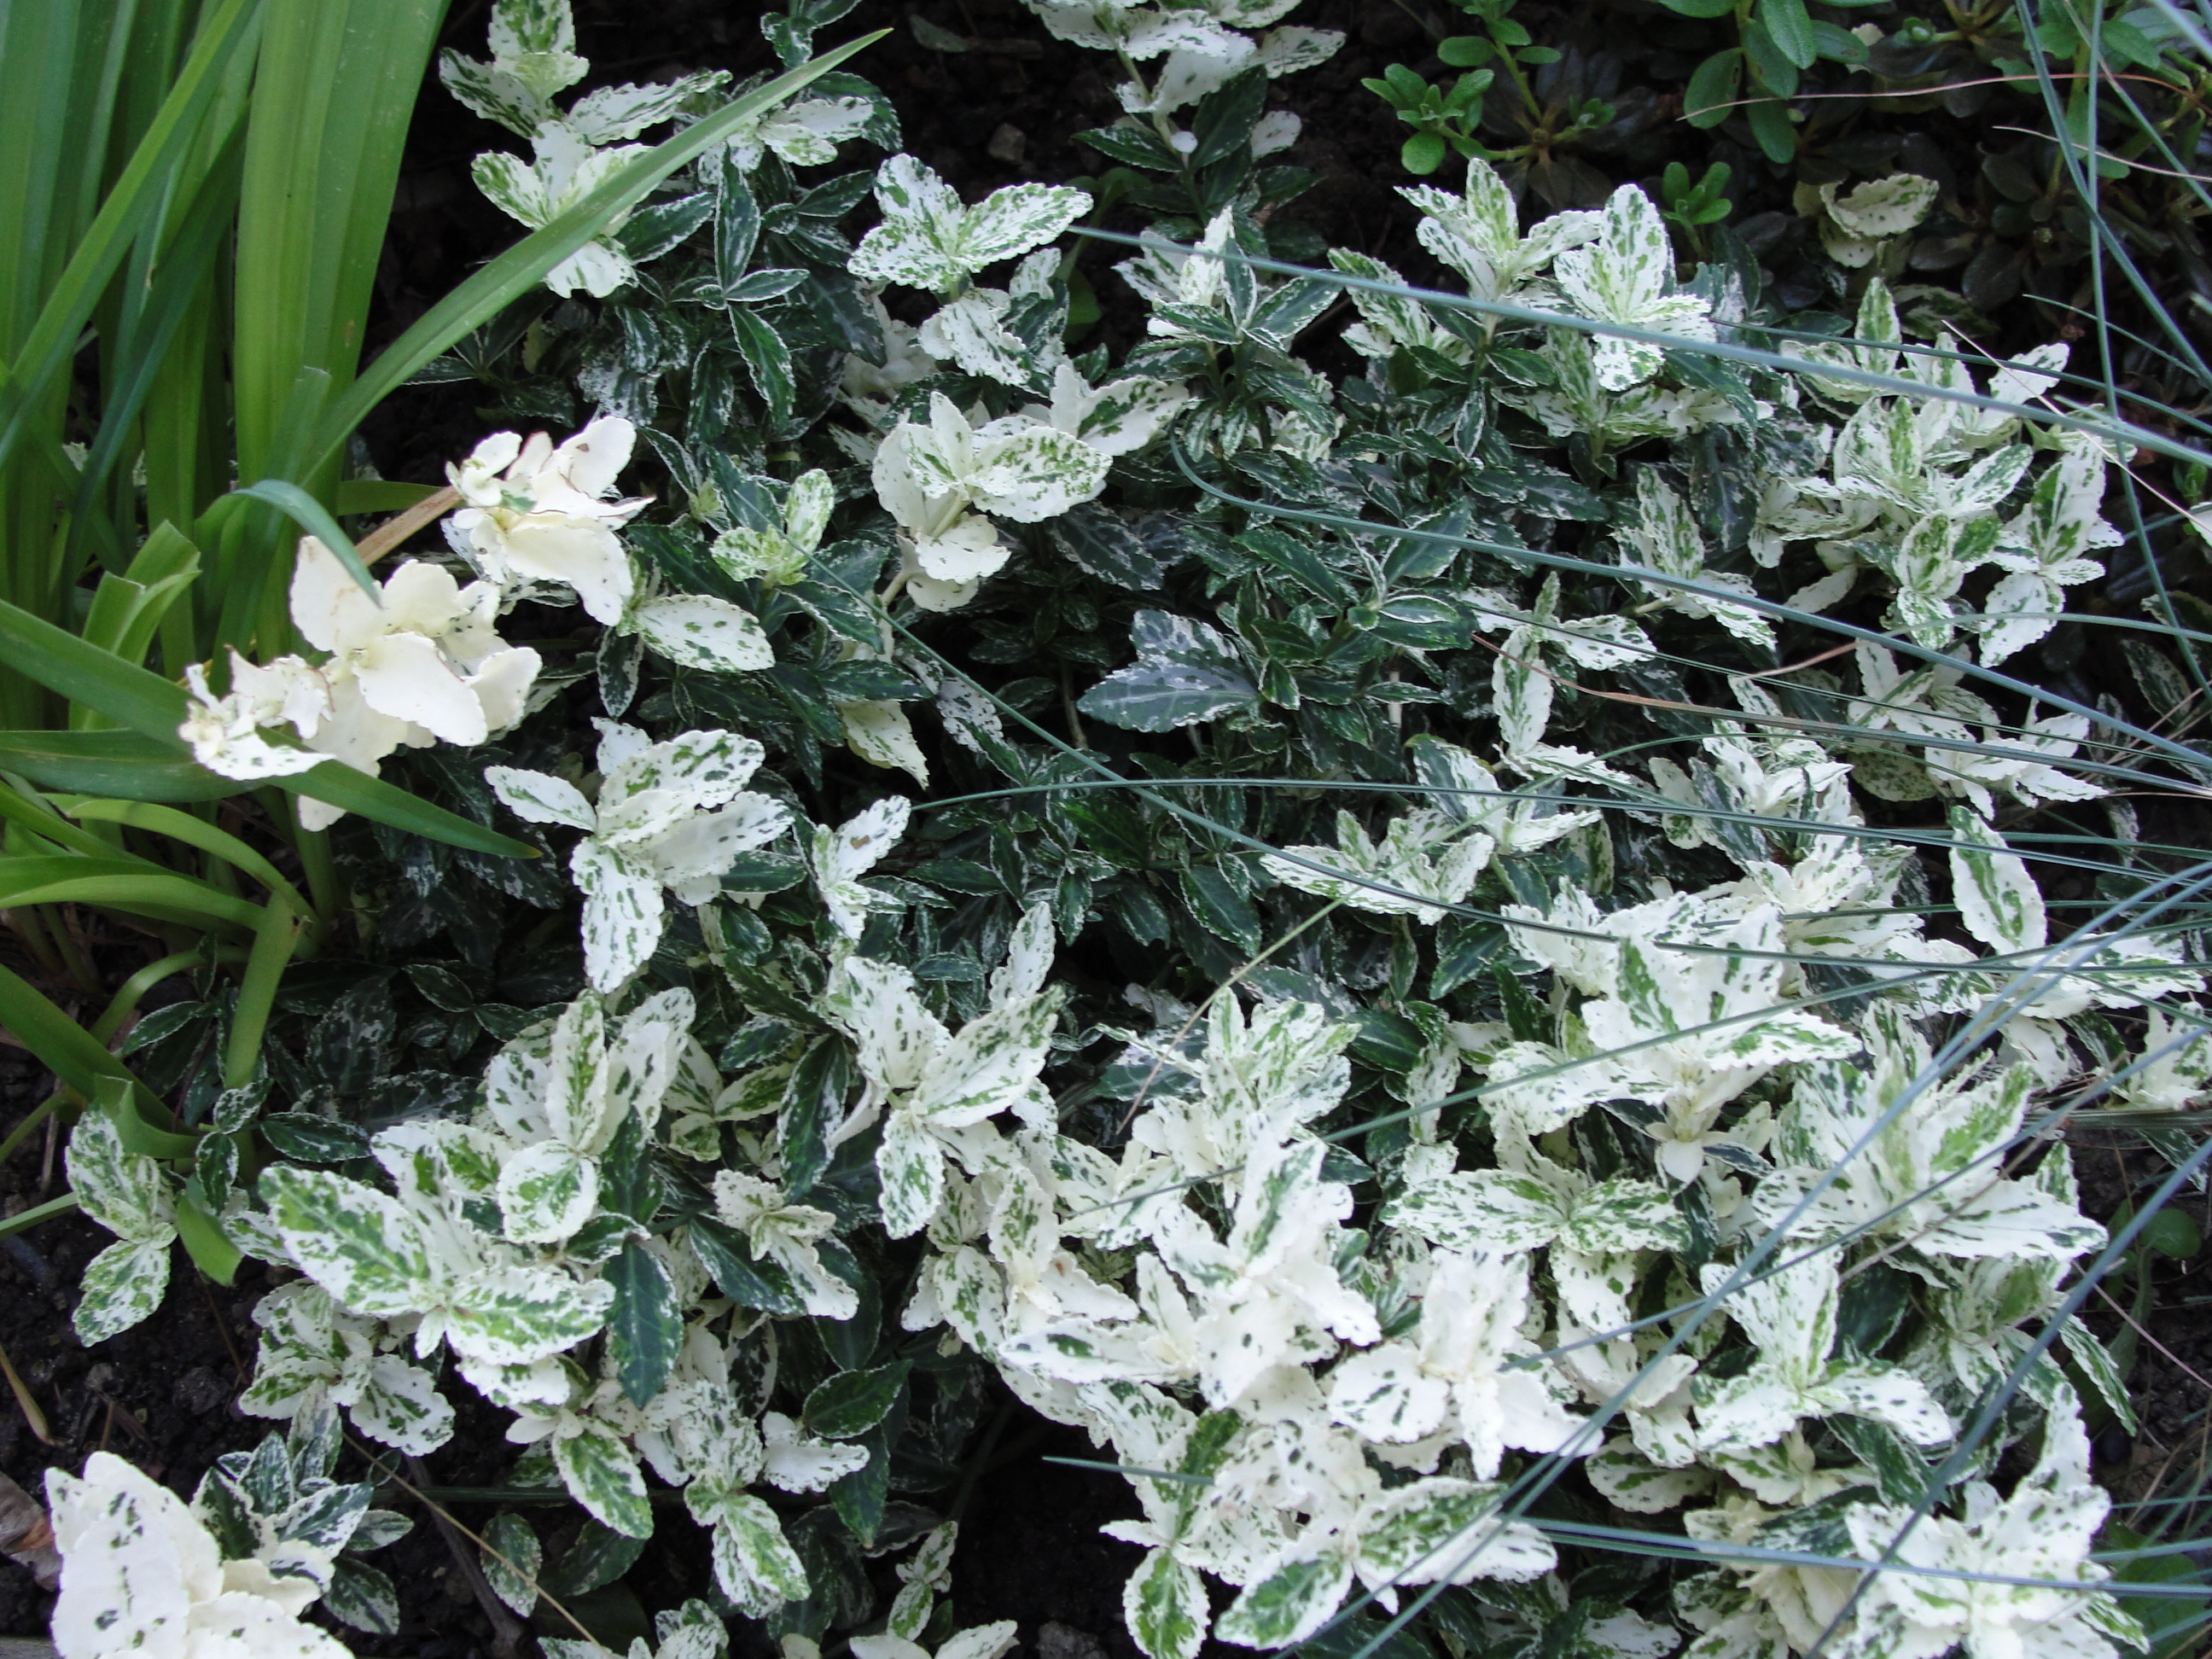
flower, plant, flora, subshrub, groundcover, herb, shrub